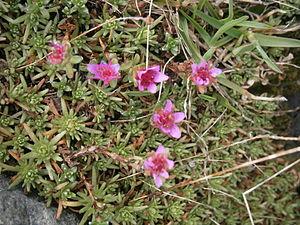
Le Saxifrage tronquée, nom scientifique Saxifraga retusa, est une espèce de plantes du genre Saxifraga et de la famille des Saxifragaceae.